Ukrainian Catholic Eparchy of Chicago

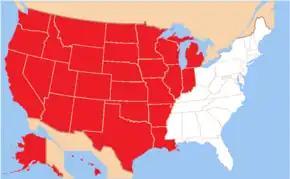
Map of the Eparchy of Chicago

The Ukrainian Catholic Eparchy of Saint Nicholas of Chicago is a Ukrainian Greek Catholic Church ecclesiastical territory or eparchy of the Catholic Church in the whole Western United States and Midwest (except Ohio), Alaska, and Hawaii. , the St. Nicholas Eparchy has 43 churches and missions in the western USA.